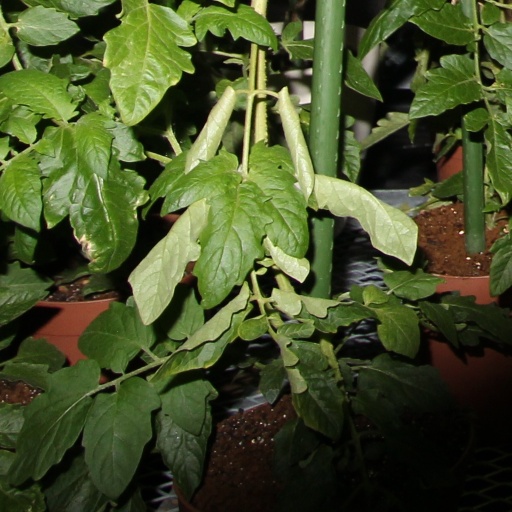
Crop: tomato